Tom Mulcair

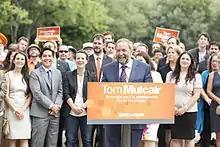
Tom Mulcair in Montreal with Quebec NDP MPs

During the Canadian Senate expenses scandal, the NDP reasserted its longstanding position that Senate should be abolished. Mulcair promised to seek a mandate for Senate abolition during the 2015 Canadian federal election even though the Supreme Court had ruled in 2014 that abolition would require the consent of all ten provinces.